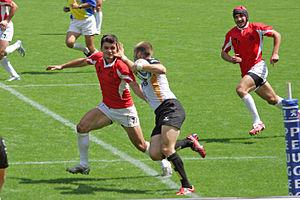
Le Seven's Grand Prix Series est une compétition européenne annuelle de rugby à sept. Cette compétition, créée en 2002 sous le nom FIRA European Seven's, est rebaptisée en Seven's Grand Prix Series en 2011, est ouverte à toutes les fédérations reconnues par le Rugby Europe mais sous forme d'un championnat opposant les douze meilleures équipes nationales. La première édition se déroule en 2002 dont l'équipe nationale du Portugal sort vainqueur.